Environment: lab
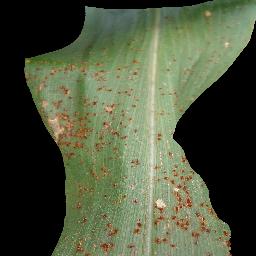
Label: common_rust